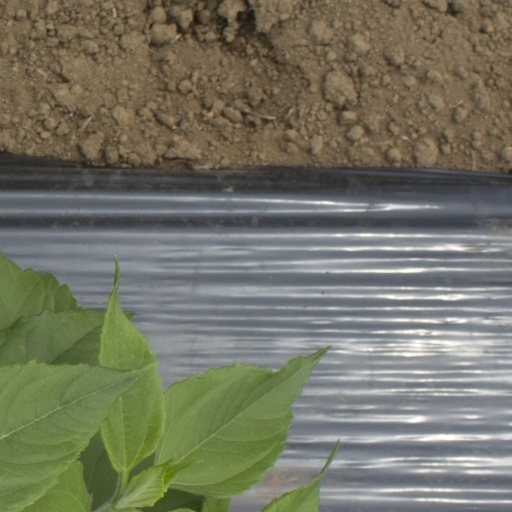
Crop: Jerusalem artichoke